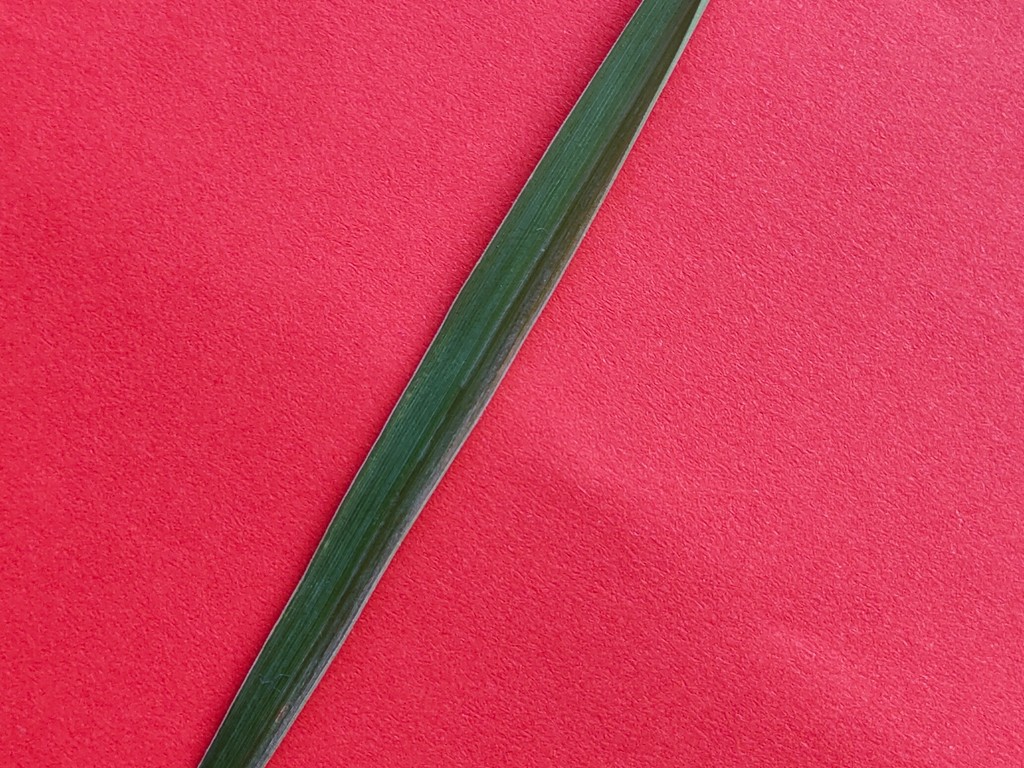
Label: Healthy